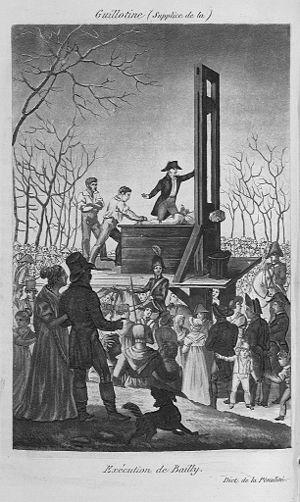
Mort de Bailly, ex-maire de Paris